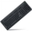
Label: keyboard